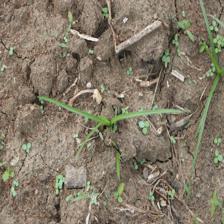
Label: Grass